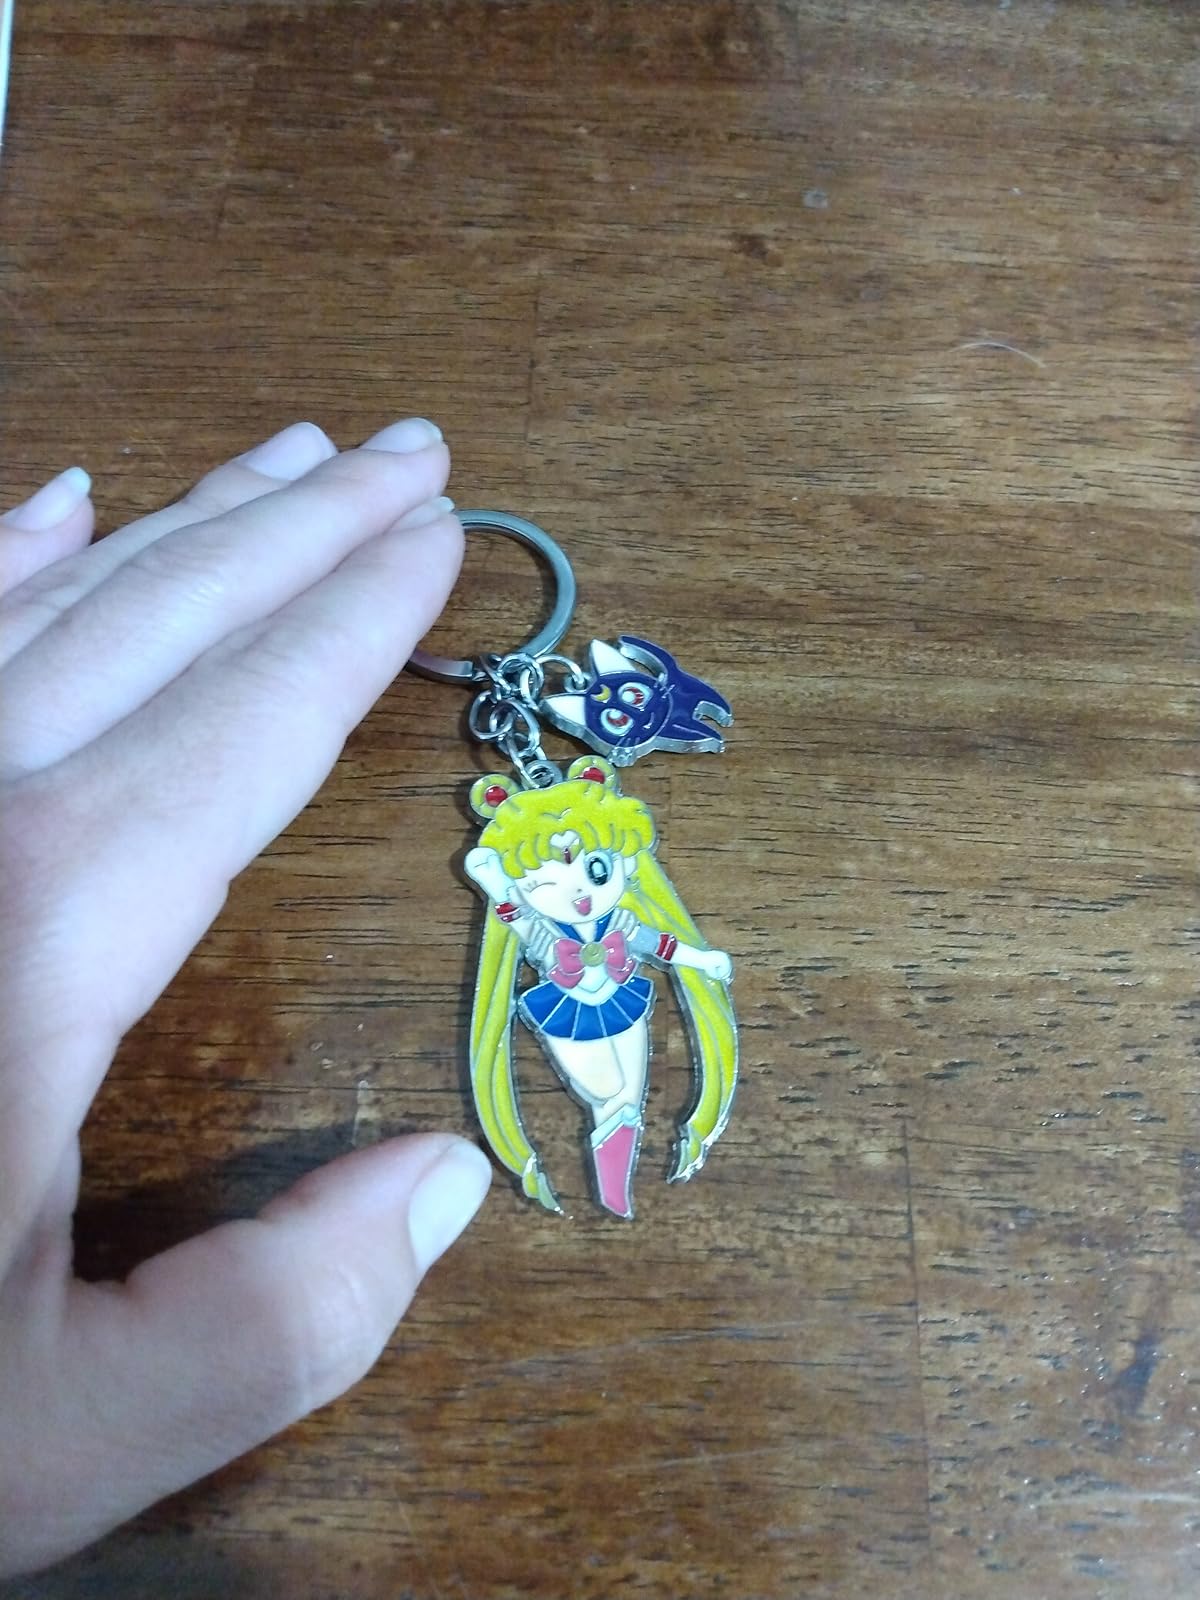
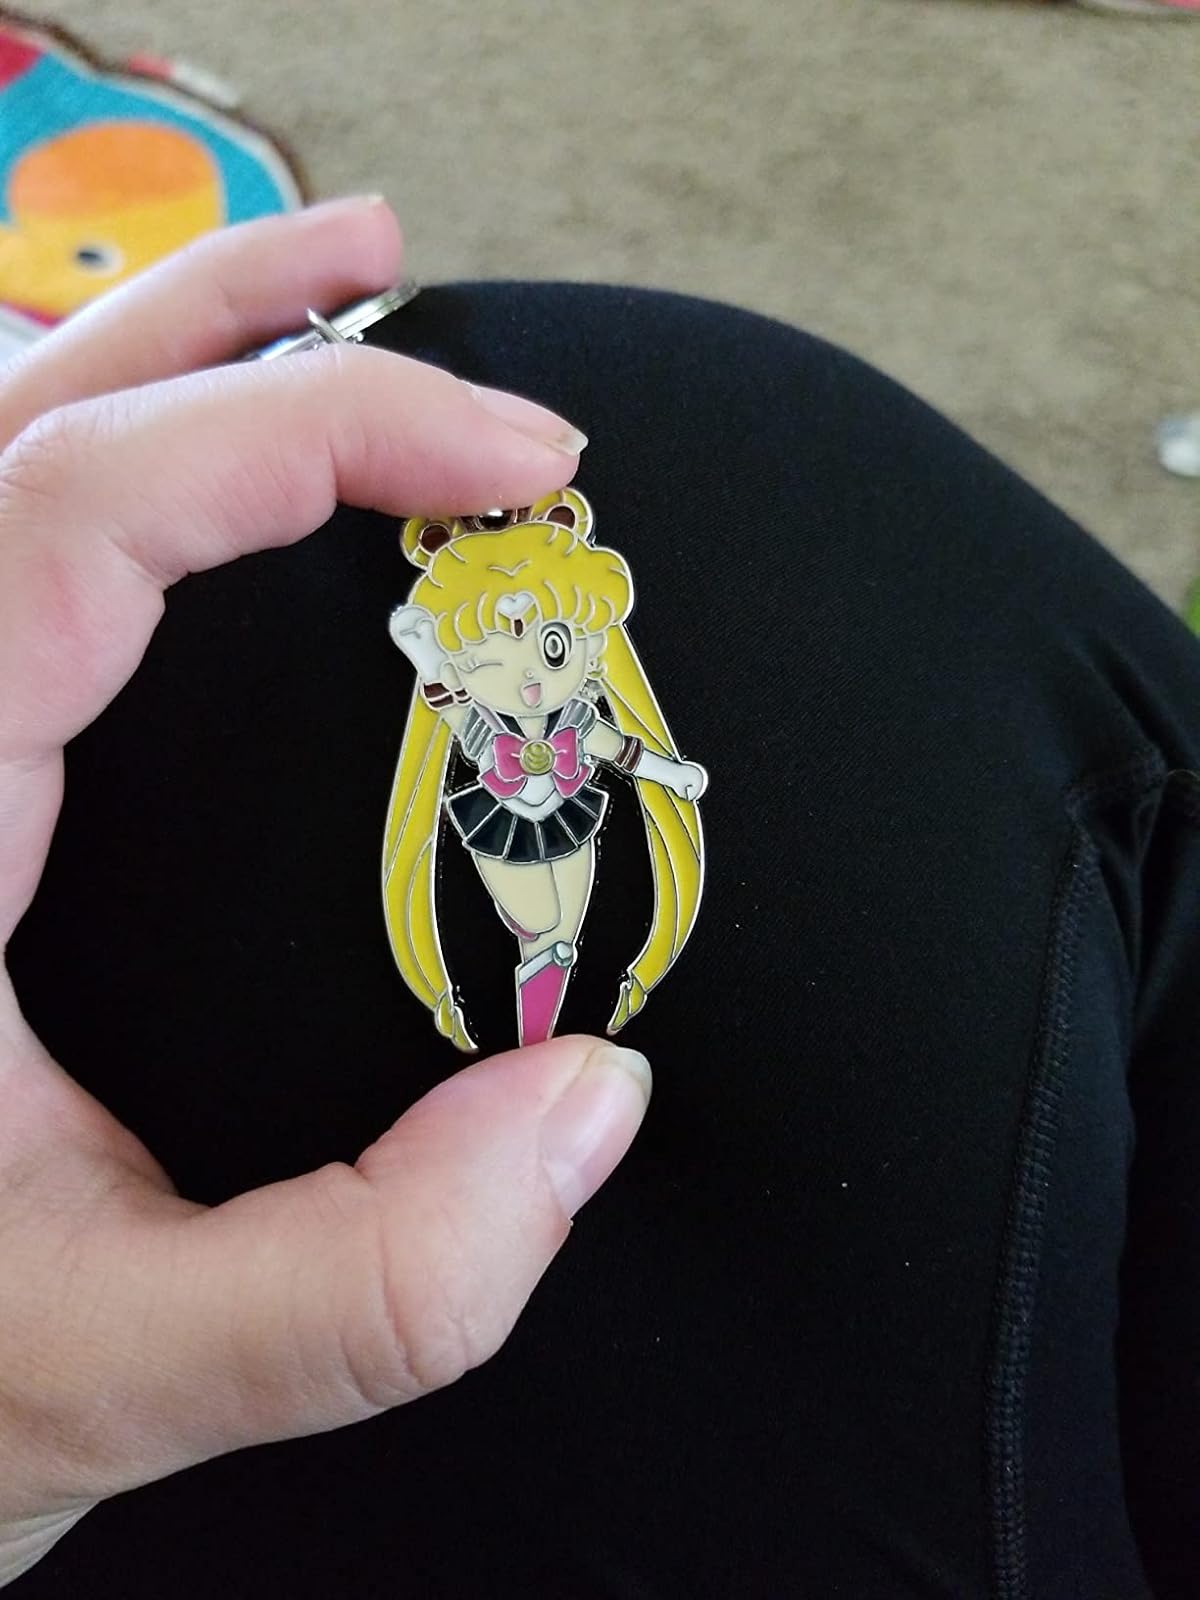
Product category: accessories_keychain
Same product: yes